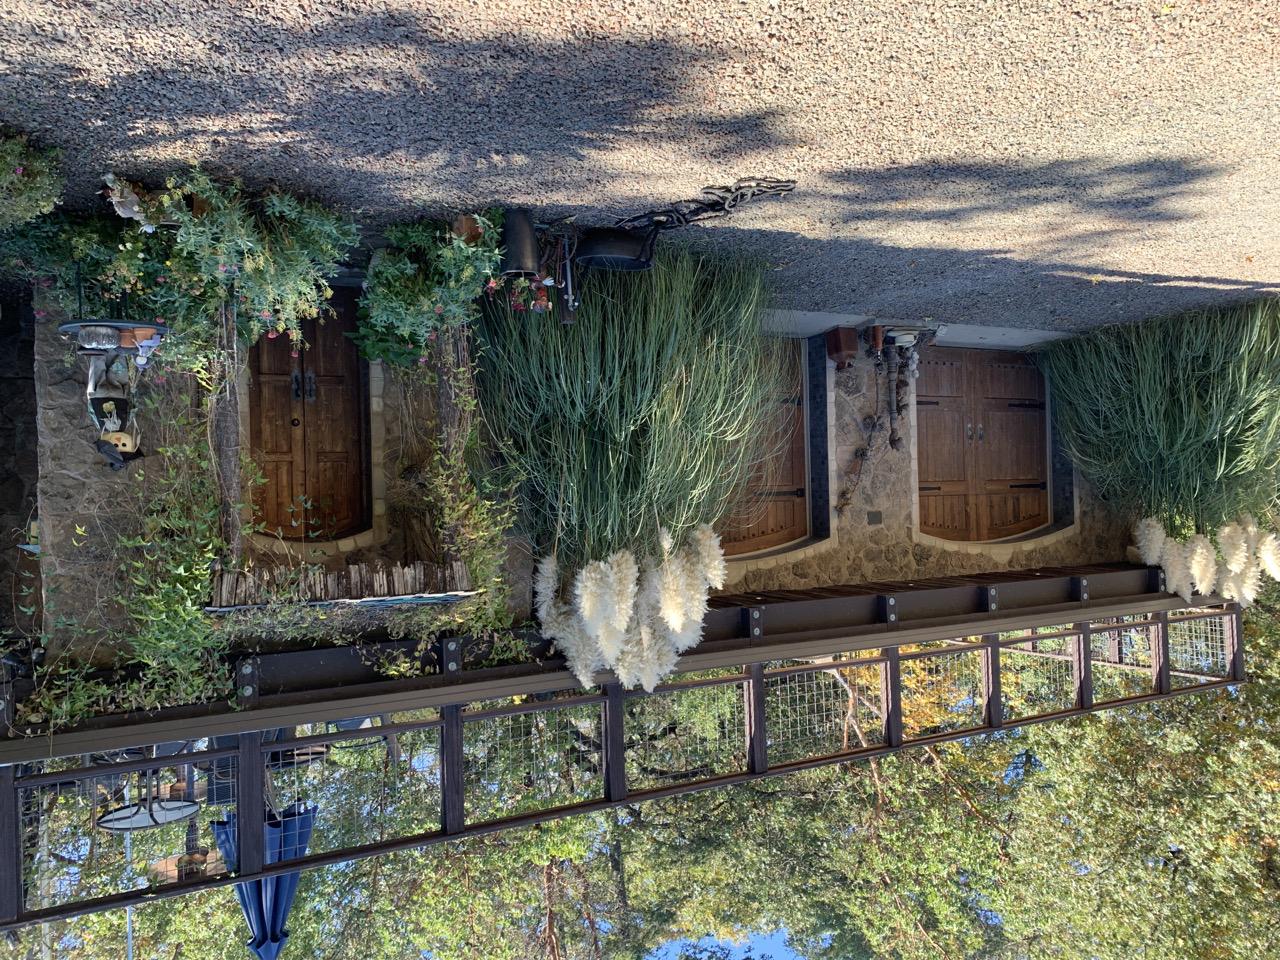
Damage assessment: no_damage